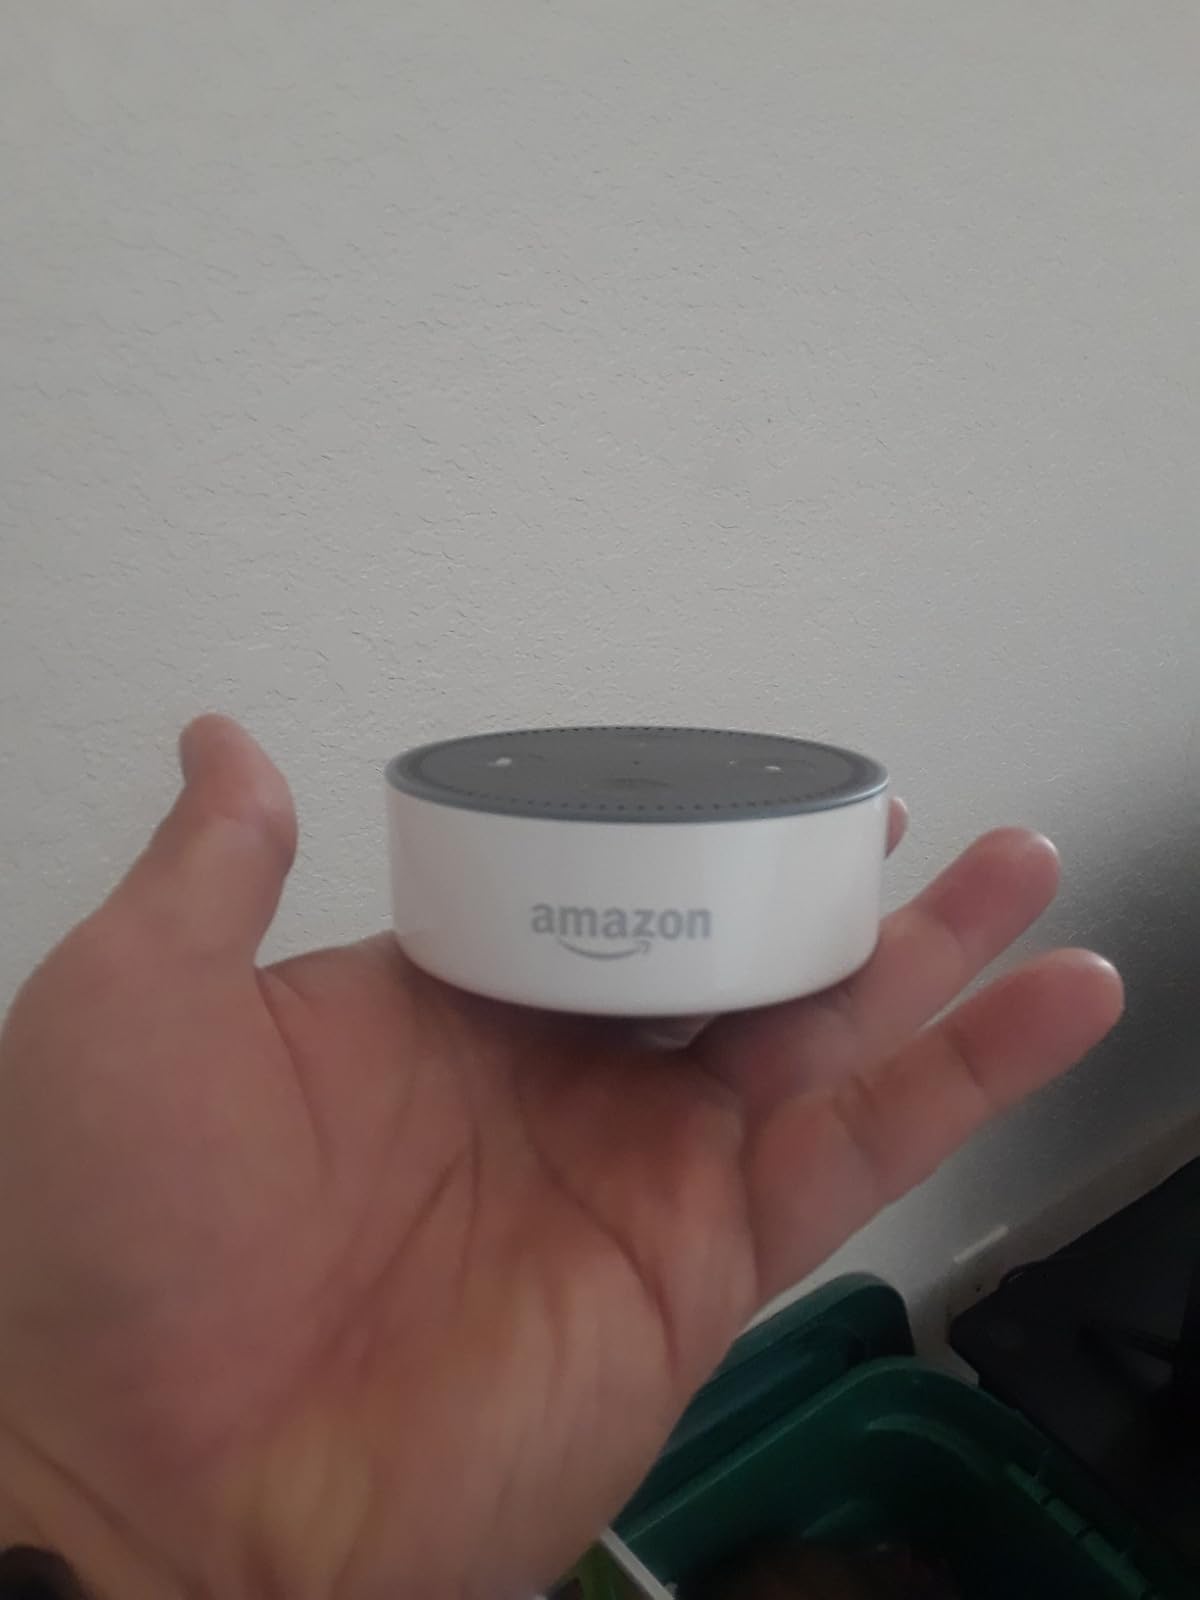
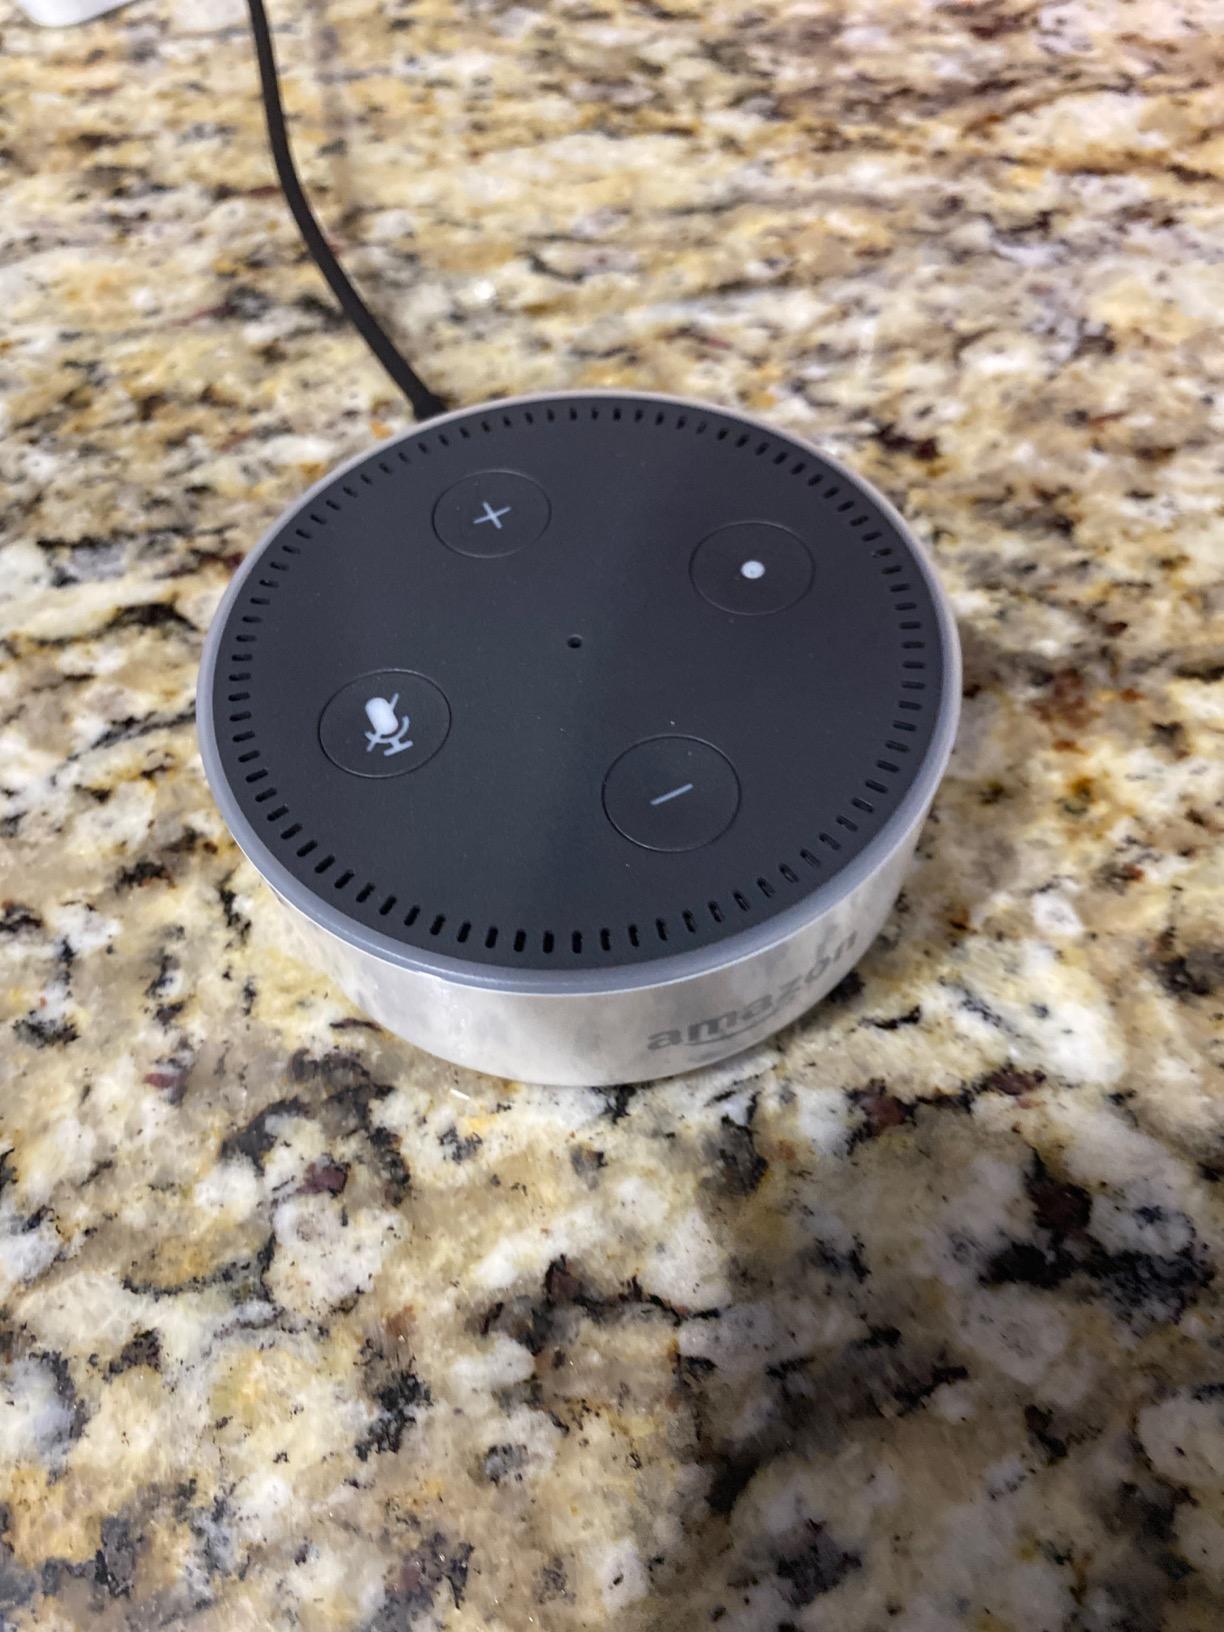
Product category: speaker
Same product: yes